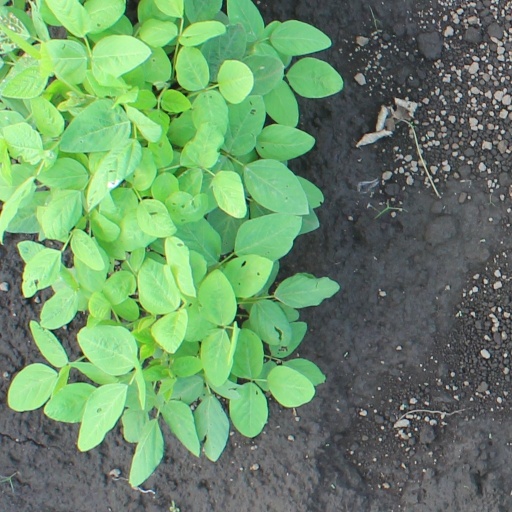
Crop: soybean